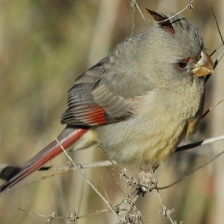
Species: PYRRHULOXIA
Scientific name: CARDINALIS SINUATUS